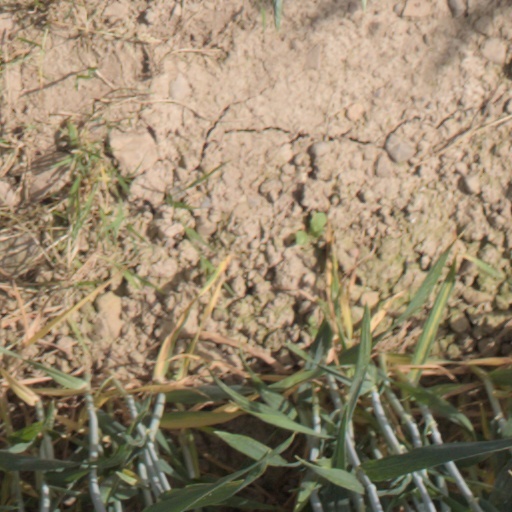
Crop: wheat